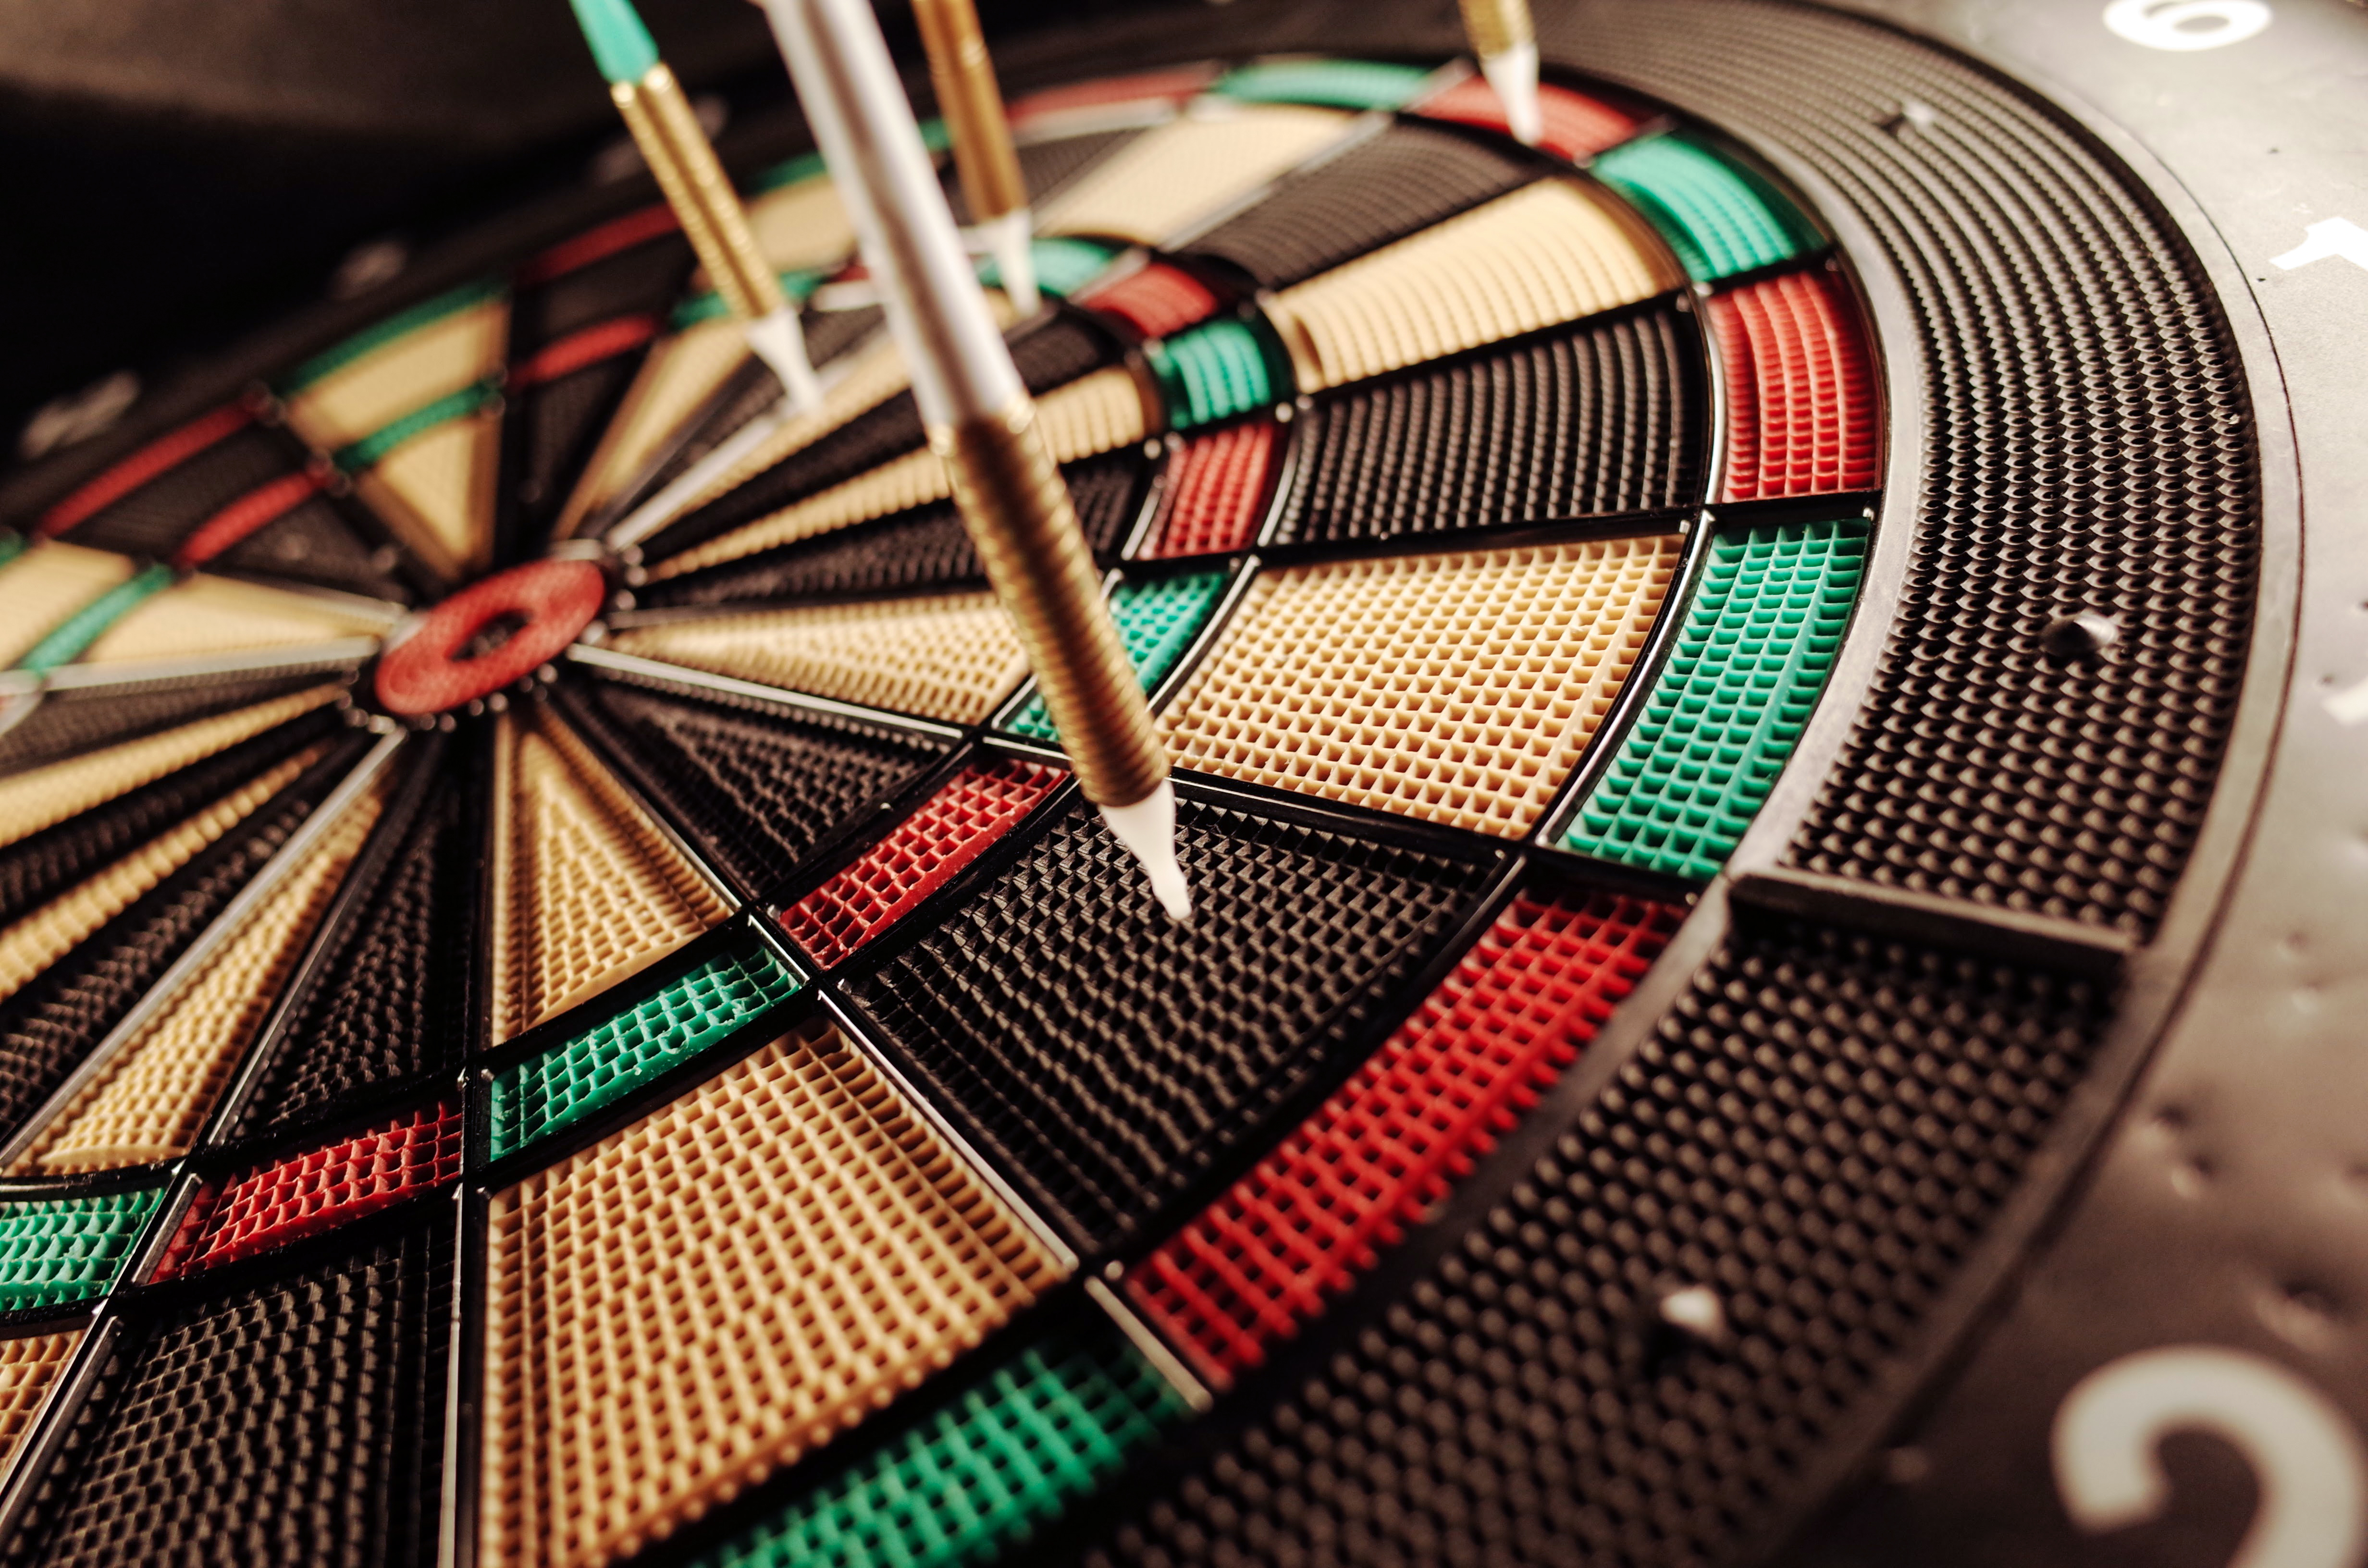
sport, game, recreation, color, goal, circle, sports, precision, games, target, darts, dart, dartboard, indoor games and sports